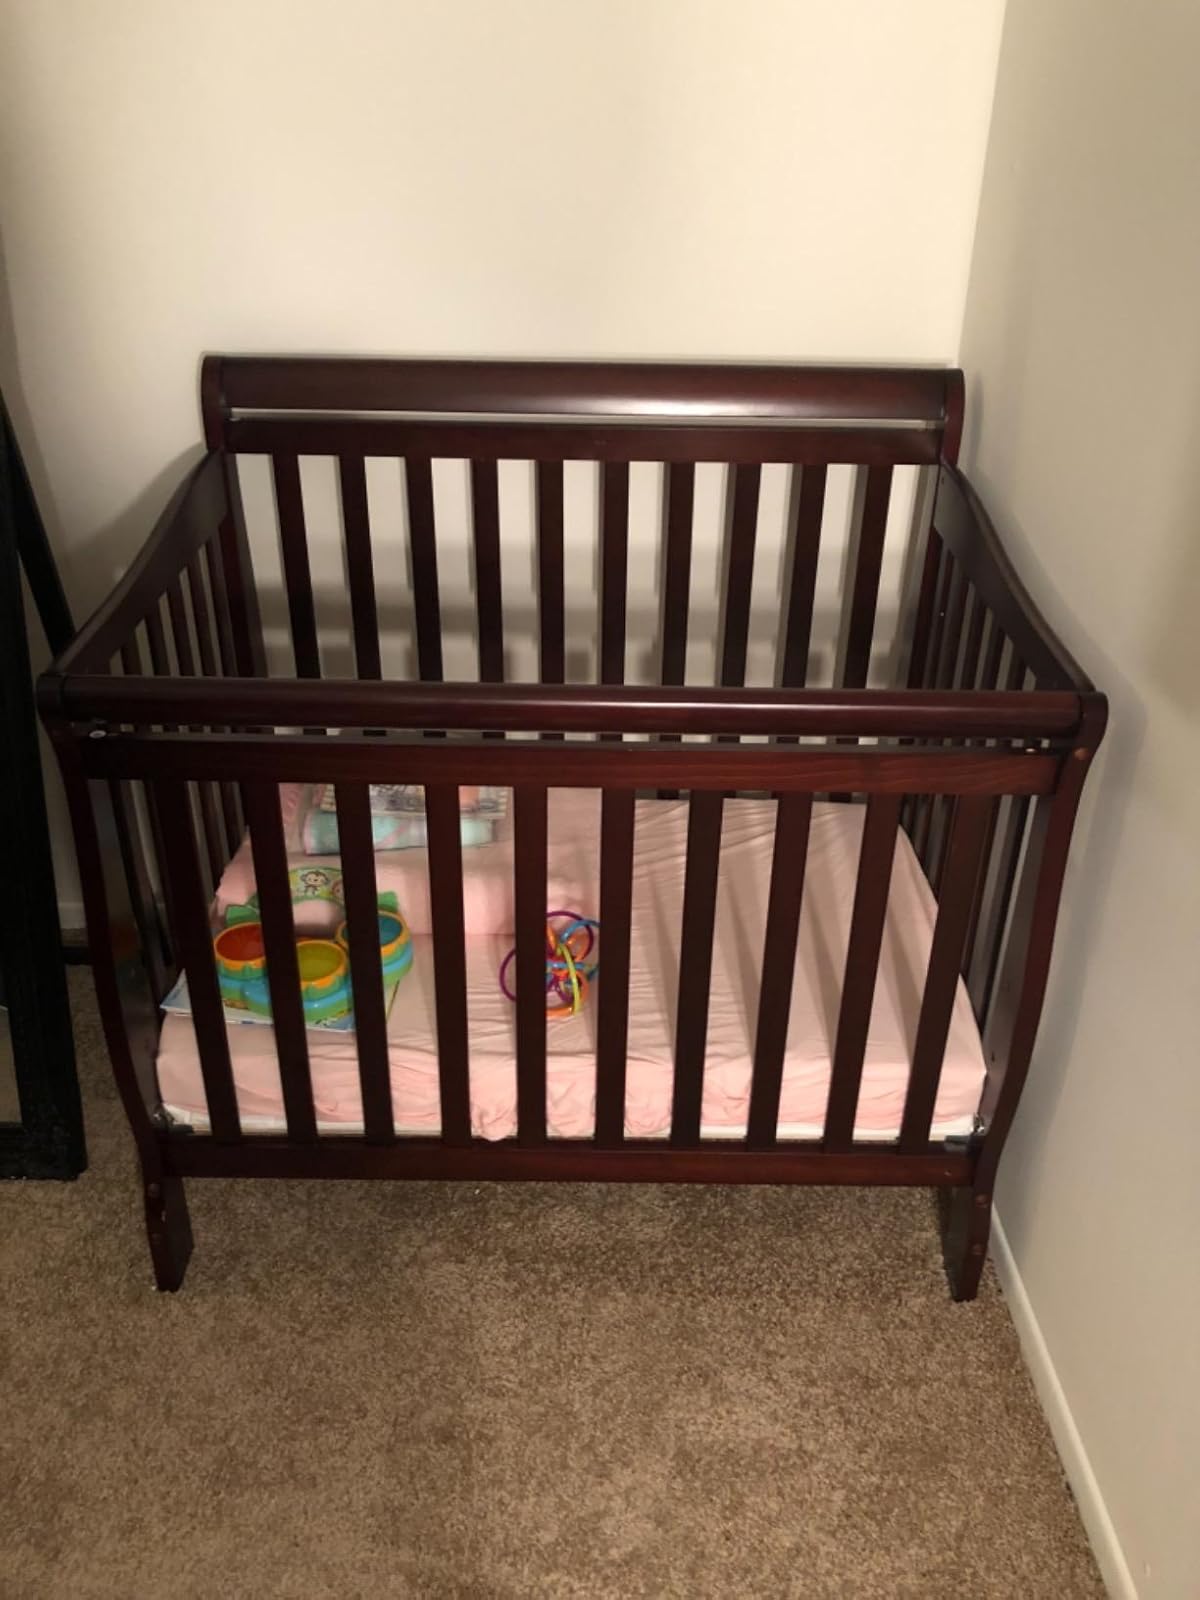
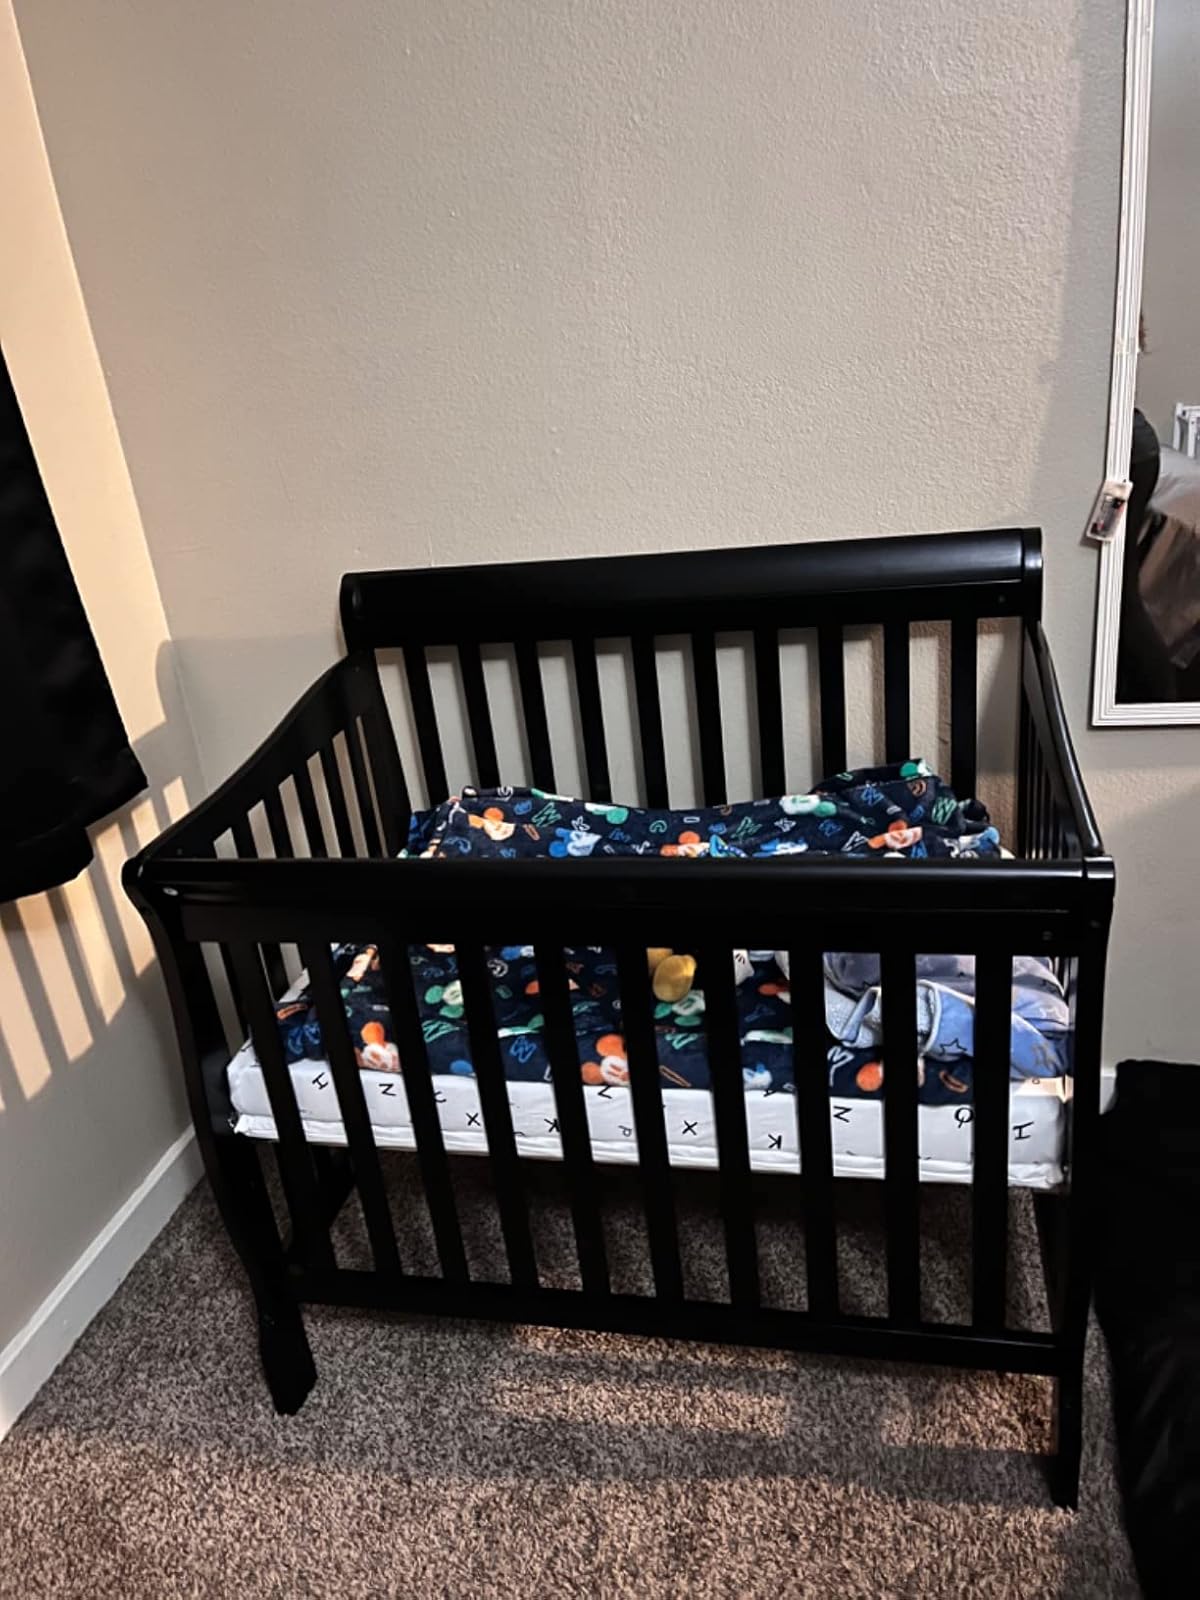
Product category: products_crib
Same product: no